Kindattu

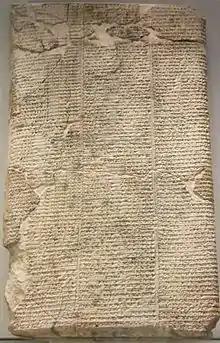
The Lament for Ur, commemorating the fall of Ur to the Elamites. Louvre Museum.

Kindattu ("ki-in-da-tu", also Kindadu, reigned ca. 2000 BC, middle Chronology) was the 6th king of the Shimashki Dynasty, in Elam (in present-day southwest Iran), at the time of the third dynasty of Ur in ancient Lower Mesopotamia.